Azeem Rafiq

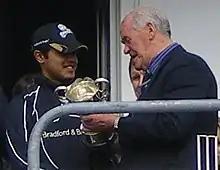
Brian Close awarded Rafiq the Yorkshire County Cricket Club Academy Player of the Year award in 2008.

Rafiq was born in Karachi, Pakistan, in 1991, one of five children, and moved to the United Kingdom in 2001. He grew up in Barnsley in South Yorkshire and attended Holgate School in the town; as a child he played cricket for Barnsley Cricket Club and Yorkshire schools sides. He was a member of Yorkshire's cricket academy and captained the England under-15 side in 2006.